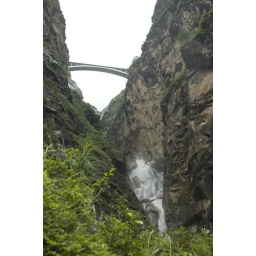
The bridge on the &amp;quot;Low&amp;quot; road above us with the waterfall coming straight at us.